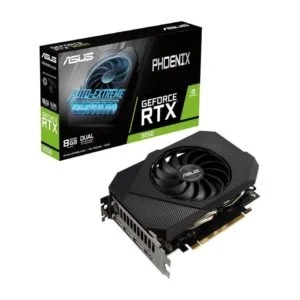
ASUS PHOENIX GEFORCE RTX 3050 8GB GDDR6 GAMING GRAPHICS CARD
ASUS PHOENIX GEFORCE RTX 3050 8GB GDDR6 GAMING GRAPHICS CARD Brand ‎GIGABYTE Manufacturer ‎Gigabyte Series ‎GeForce Colour ‎Black Form Factor ‎atx Item Height ‎0.9 Inches Item Width ‎2.7 Inches Product Dimensions ‎14.48 x 6.86 x 2.29 cm; 190 g Item model number ‎GV-N710D3-2GL REV2.0 Memory Clock Speed ‎1600 MHz Graphics Coprocessor ‎NVIDIA GeForce GT 710 Graphics Chipset Brand ‎NVIDIA Graphics RAM Type ‎GDDR3 Graphics Card Ram Size ‎2 GB Graphics Card Interface ‎PCI Express Number of USB 2.0 Ports ‎1 Number of VGA Ports ‎1 Wattage ‎300 Hardware Platform ‎windowsCE Are Batteries Included ‎No Included Components ‎Graphics Card; quick guide Manufacturer ‎Gigabyte Country of Origin ‎China Item Weight ‎190 g
Category: Electronics > Electronics Accessories > Computer Components > I/O Cards & Adapters > Video Cards & Adapters